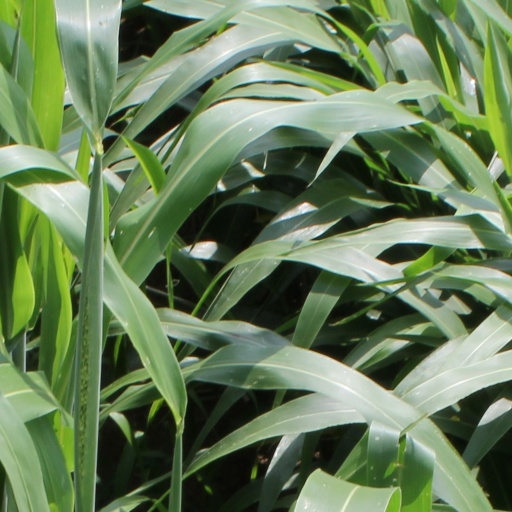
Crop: sorghum